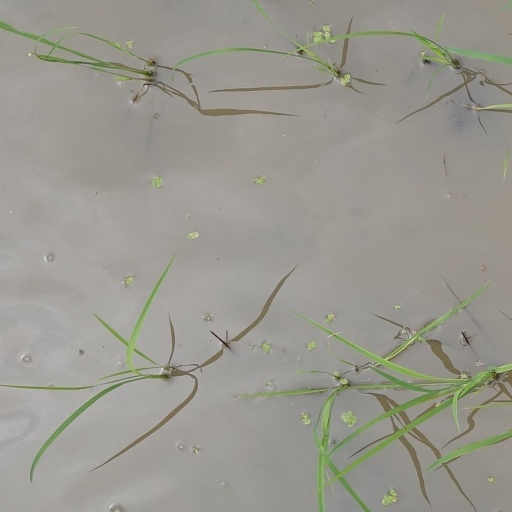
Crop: rice